Ingrid Bisa

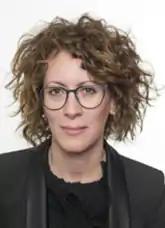

Ingrid Bisa (born 1978) is an Italian politician. She was elected to be a deputy to the Parliament of Italy in the 2018 Italian general election for the Legislature XVIII of Italy.